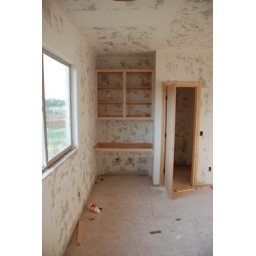
Upstairs bedroom w/ built in desk